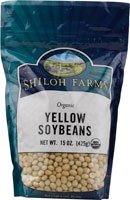
Item Name: Shiloh Farms Organic Yellow Soybeans - 15 oz
Value: 15.0
Unit: Ounce

Price: 4.99